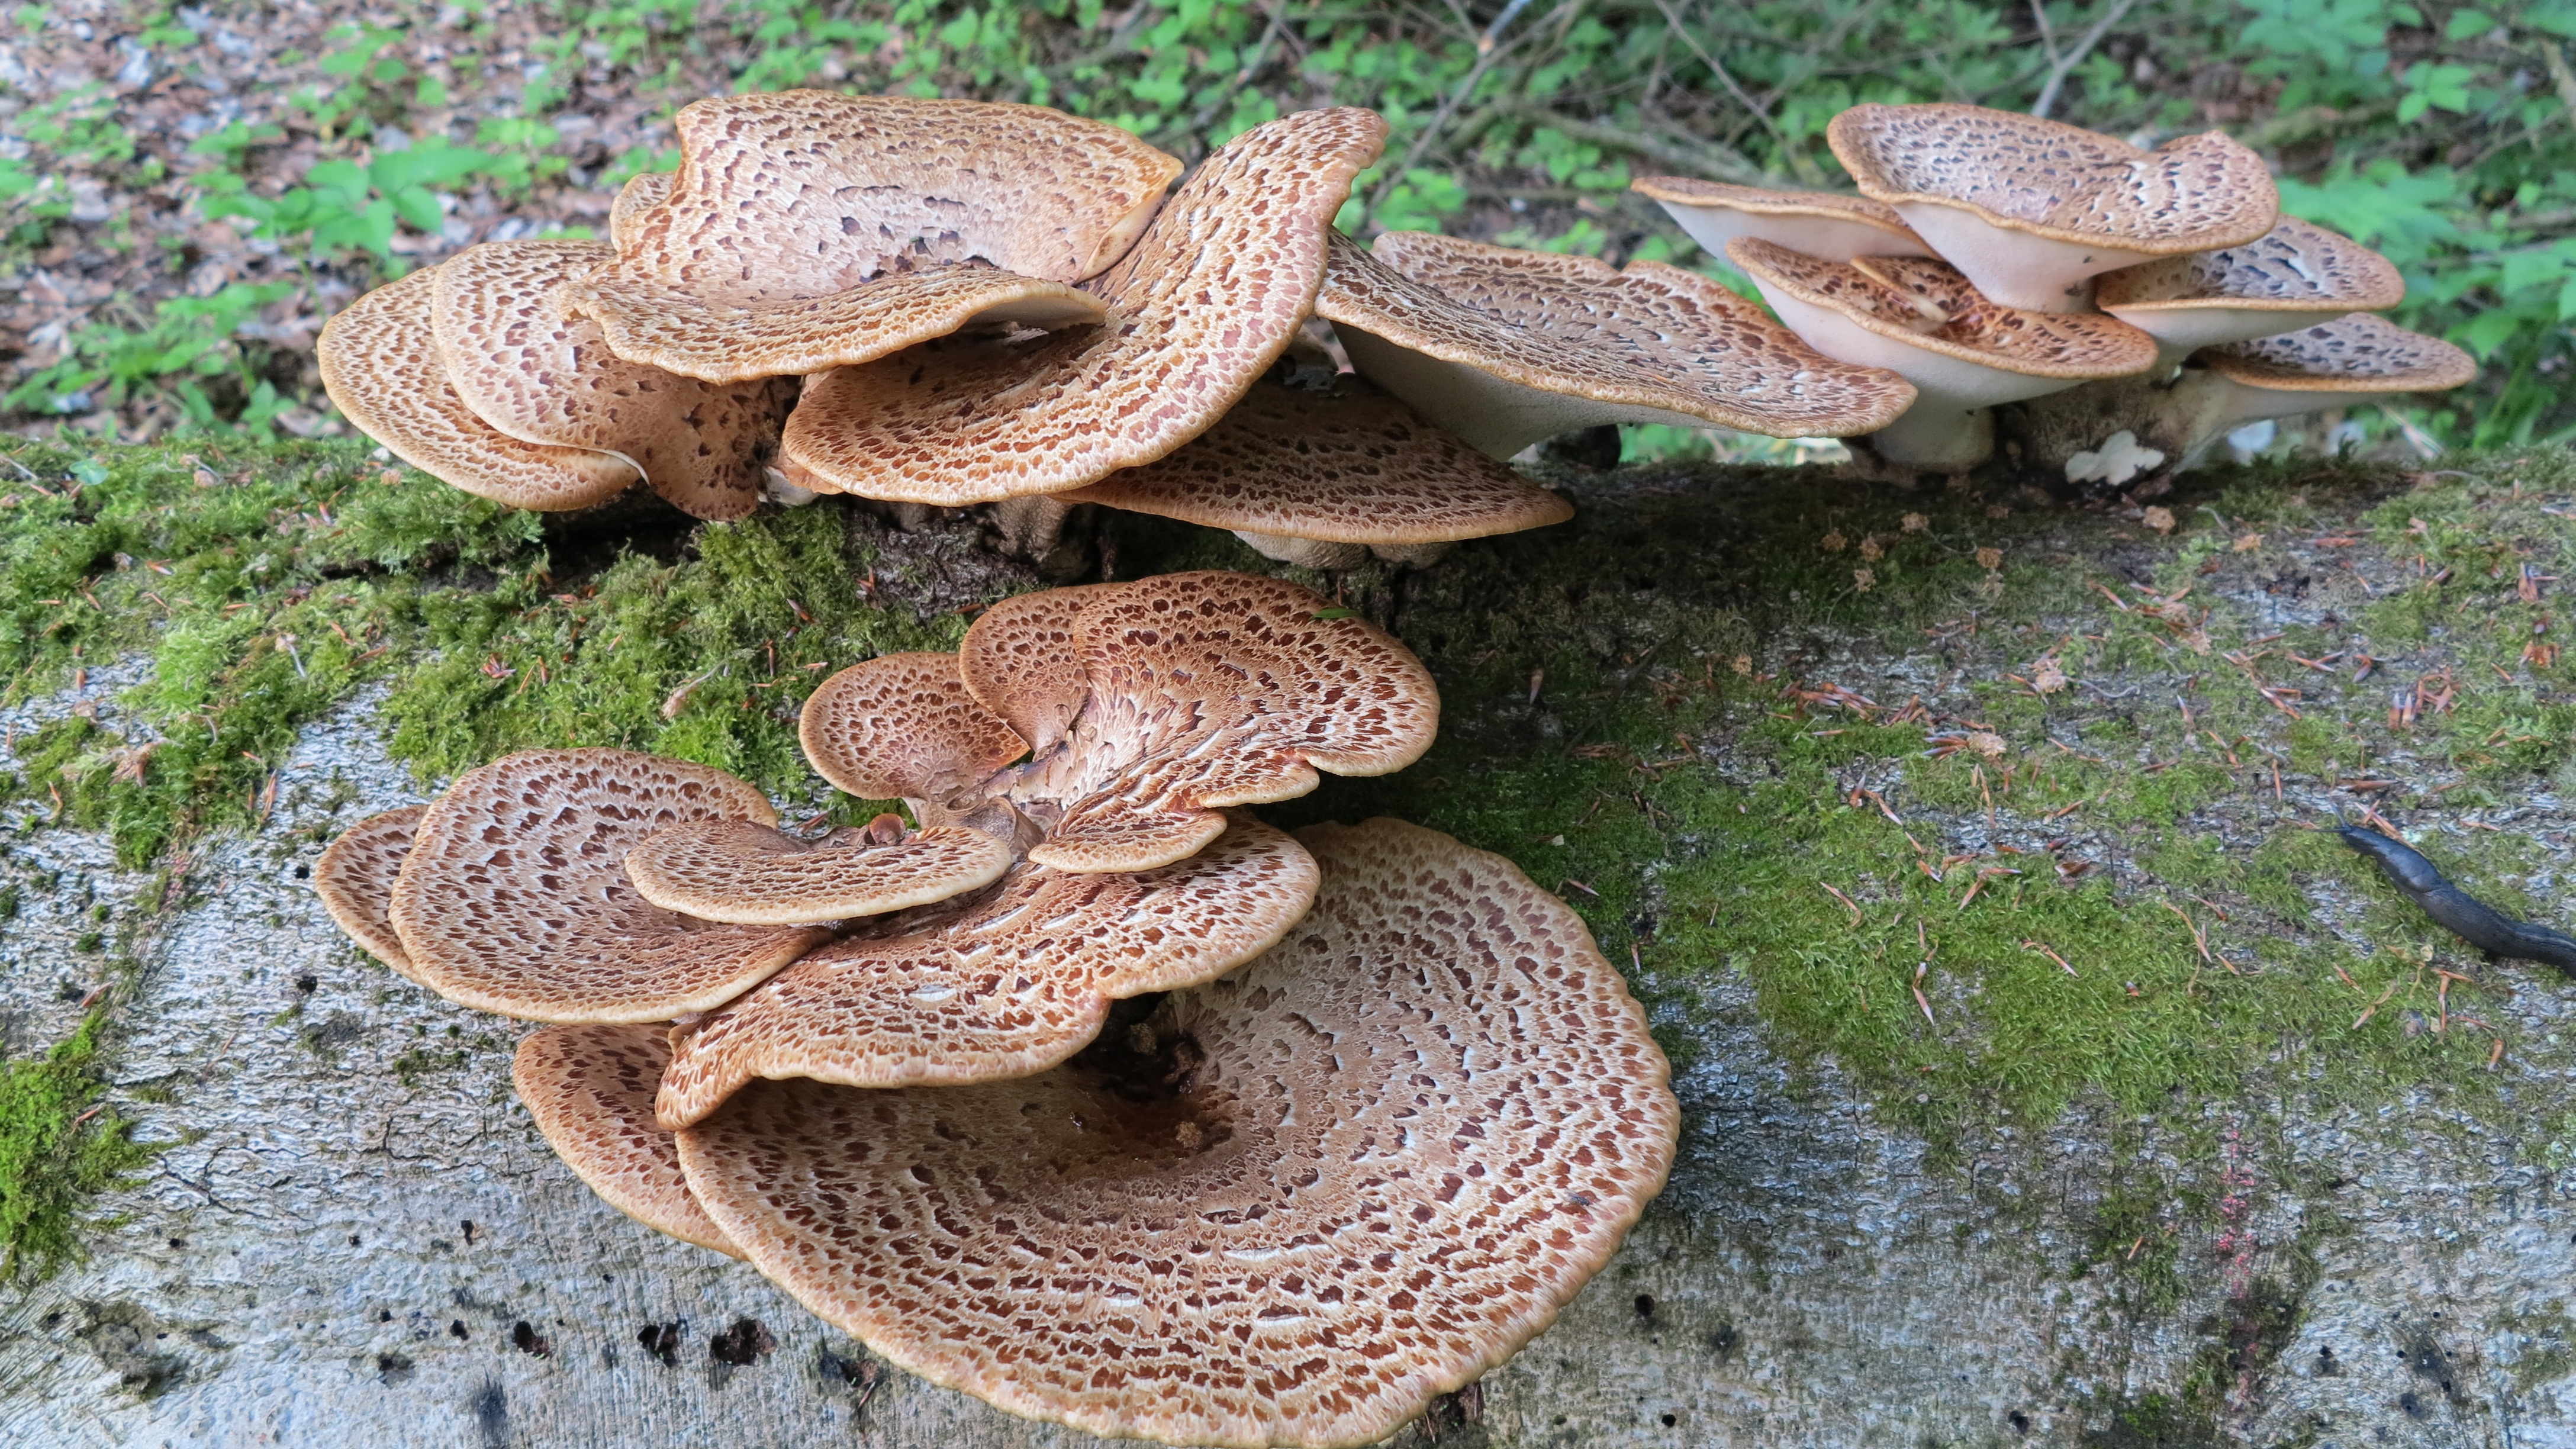
tree, forest, mushroom, reptile, fungus, mushrooms, snake, serpent, forest mushrooms, tree fungi, oyster mushroom, shiitake, boa constrictor, medicinal mushroom, boas